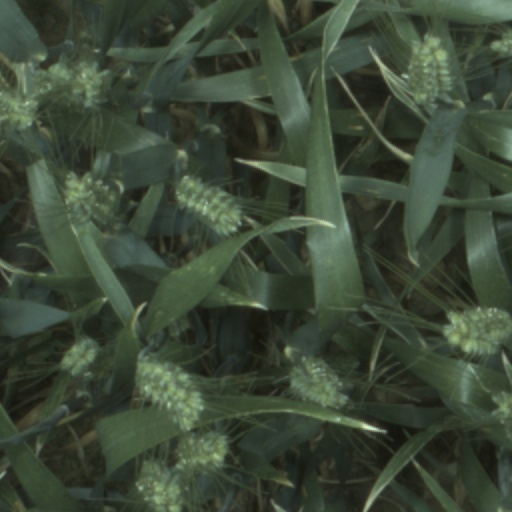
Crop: wheat